Espoo

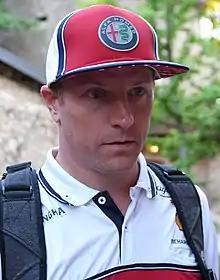
Kimi Räikkönen, former Formula 1, WRC, and NASCAR driver, and 2007 world champion

The Jorvi Hospital is located in Karvasmäki in Espoo, cooperating with the Helsinki University Central Hospital and belonging to the Hospital District of Helsinki and Uusimaa. There are a total of ten healthcare stations handling municipal healthcare in Espoo.